Peninsular War

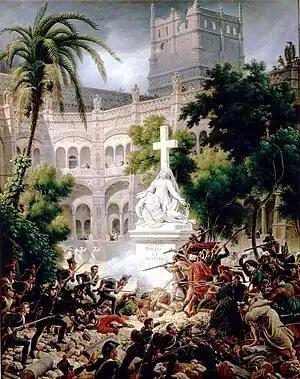
Saragossa: "The assault on the Santa Engracia monastery" by Louis-François Lejeune, oil on canvas, 1827

To defeat the insurgency, Pierre Dupont de l'Étang led 24,430 men south toward Seville and Cádiz; Marshal Jean-Baptiste Bessières moved into Aragon and Old Castile with 25,000 men, aiming to capture Santander and Zaragoza. Moncey marched toward Valencia with 29,350 men, and Guillaume Philibert Duhesme marshalled 12,710 troops in Catalonia and moved against Girona.